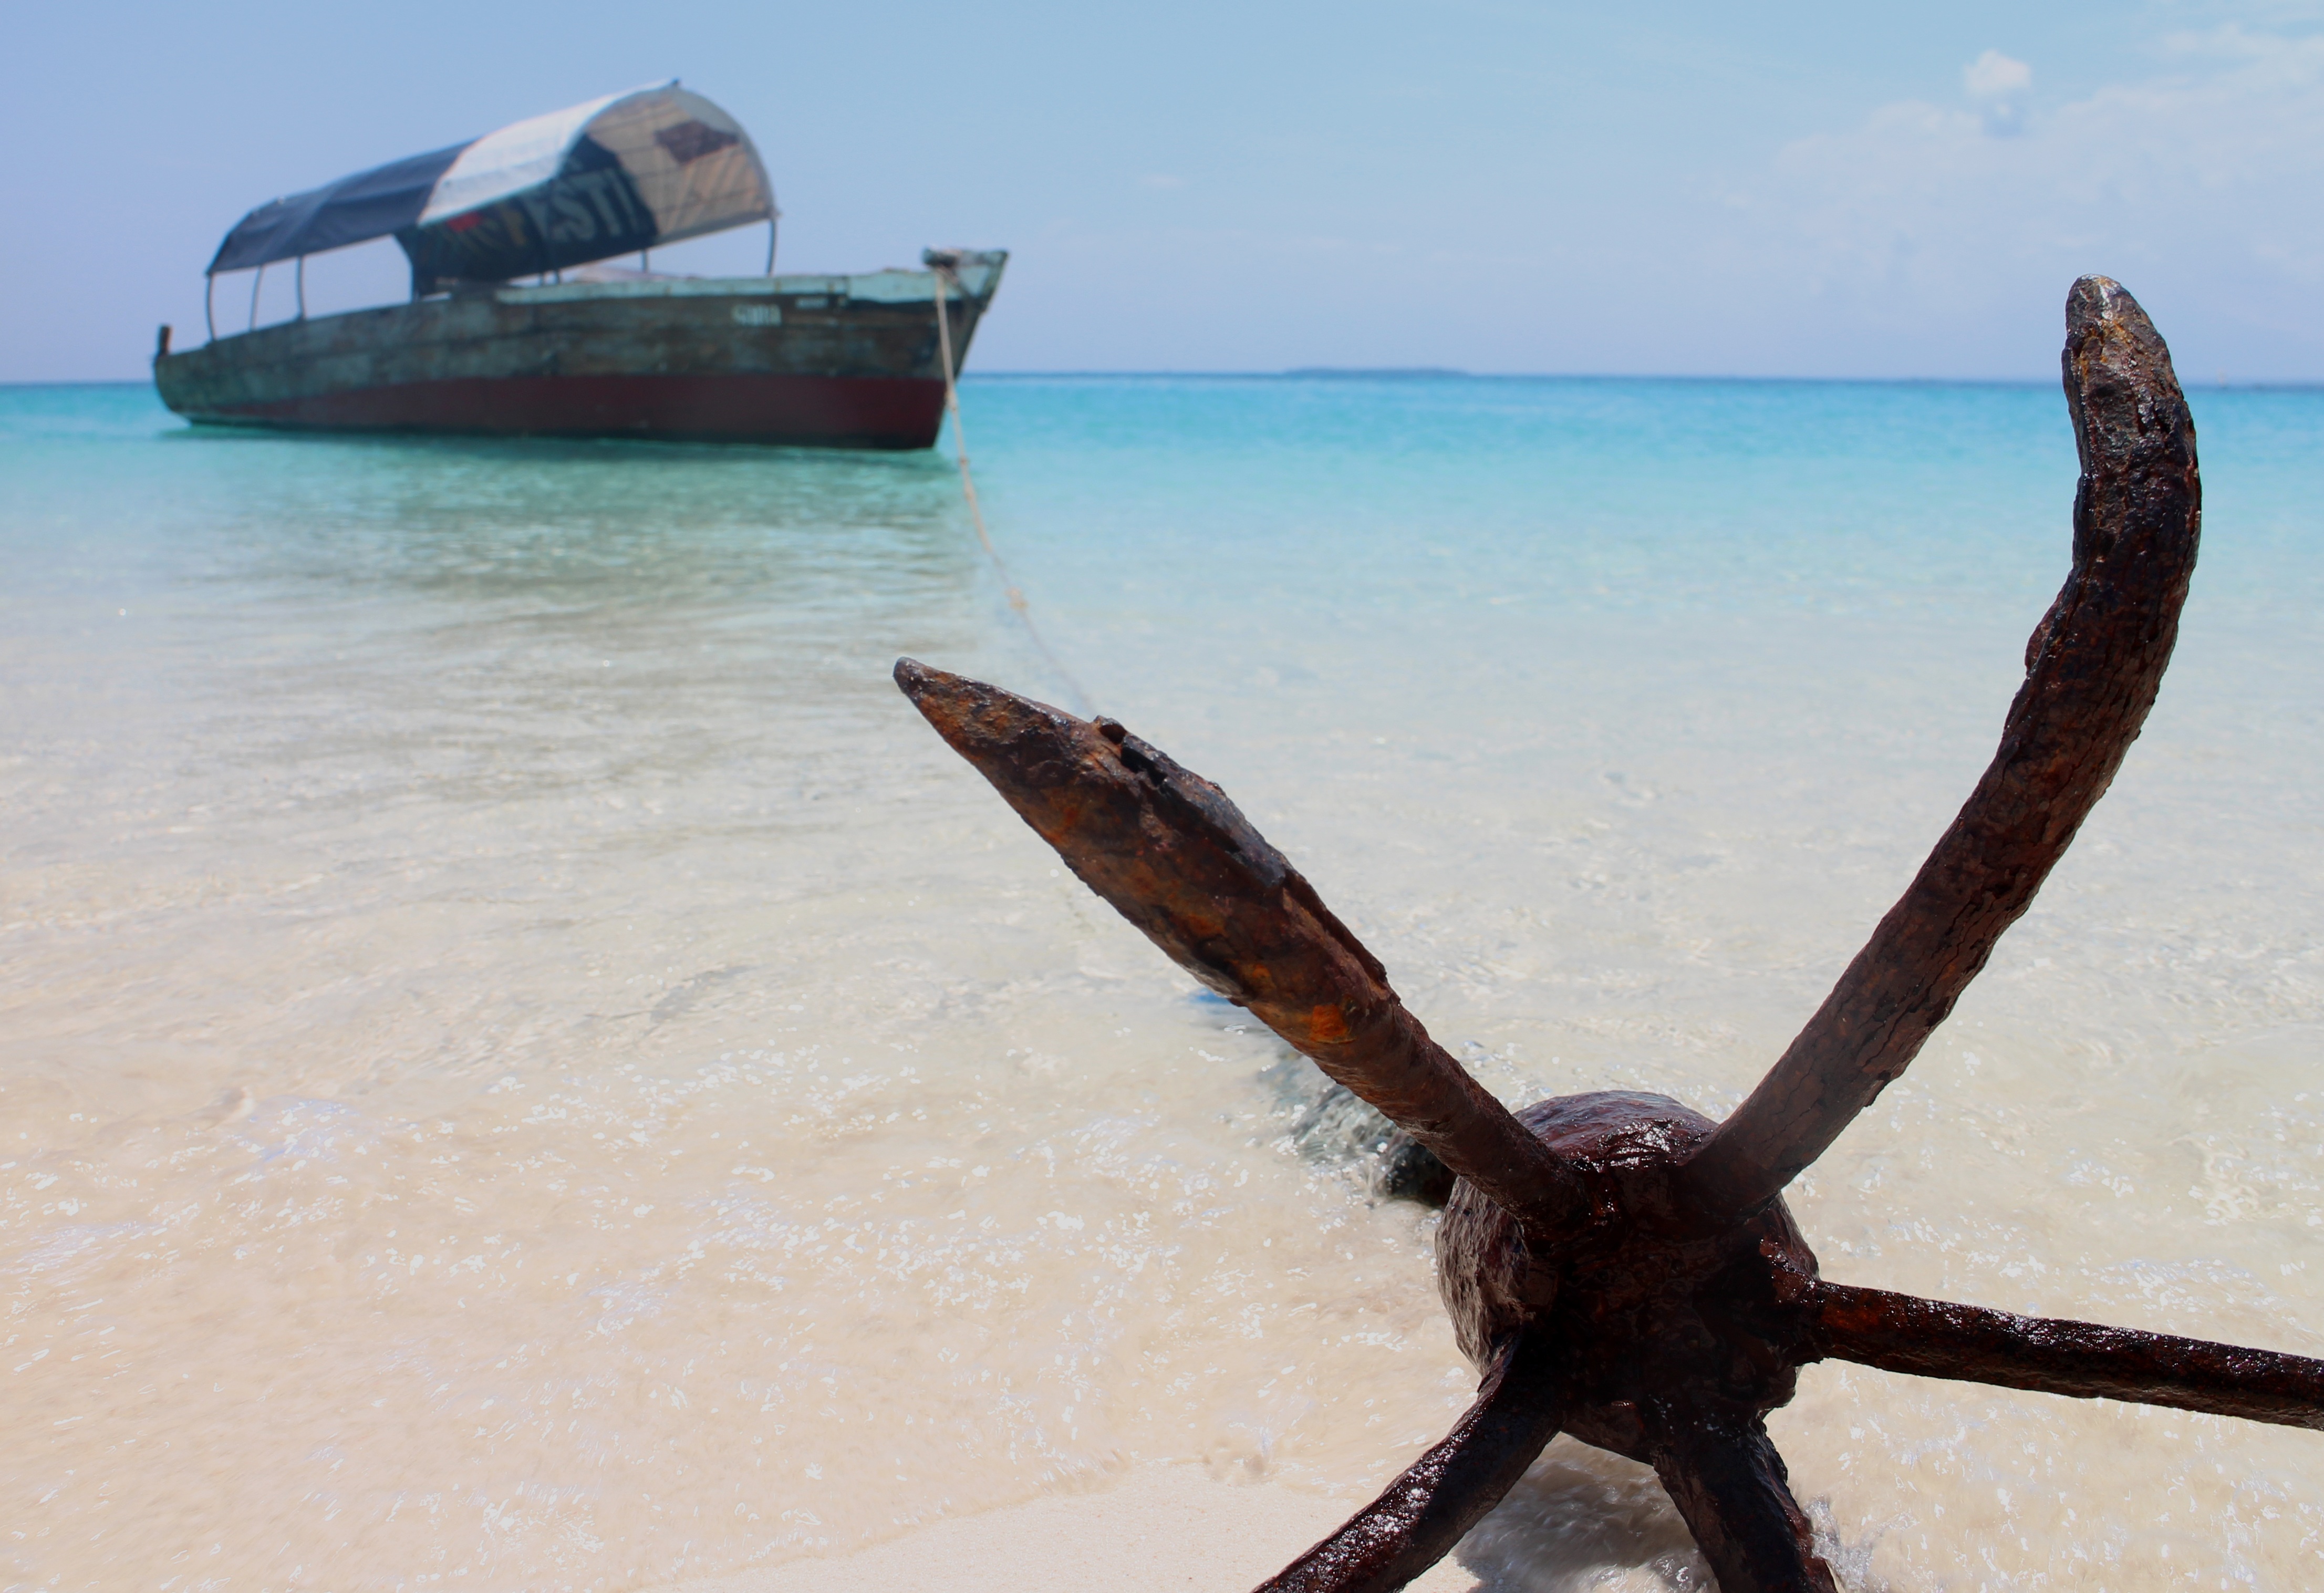
beach, sea, water, ocean, ship, summer, clear, boot, vehicle, paradise, holiday, sandbar, trip around the world, dream, turquoise, anchor, zanzibar, caribbean, sand beach, south sea